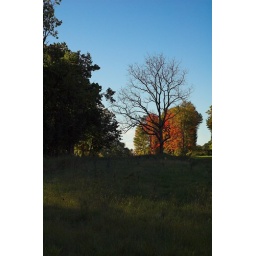
Photo of a lone tree bare of leaves with colorful trees in the background